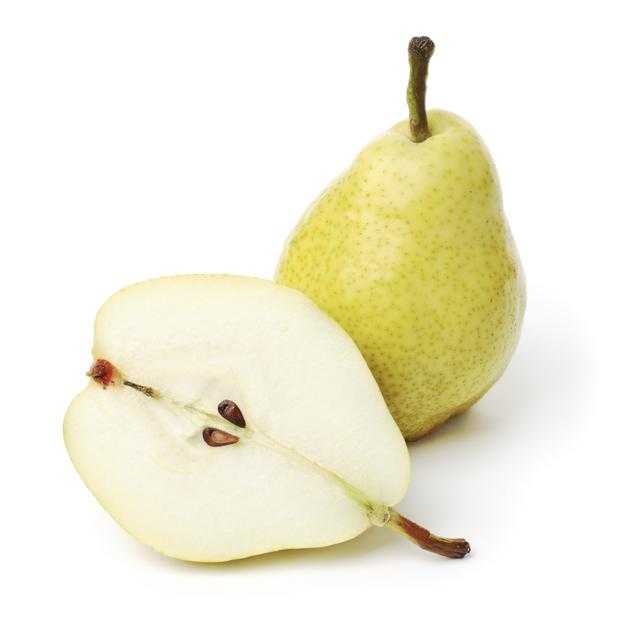
Label: Pear